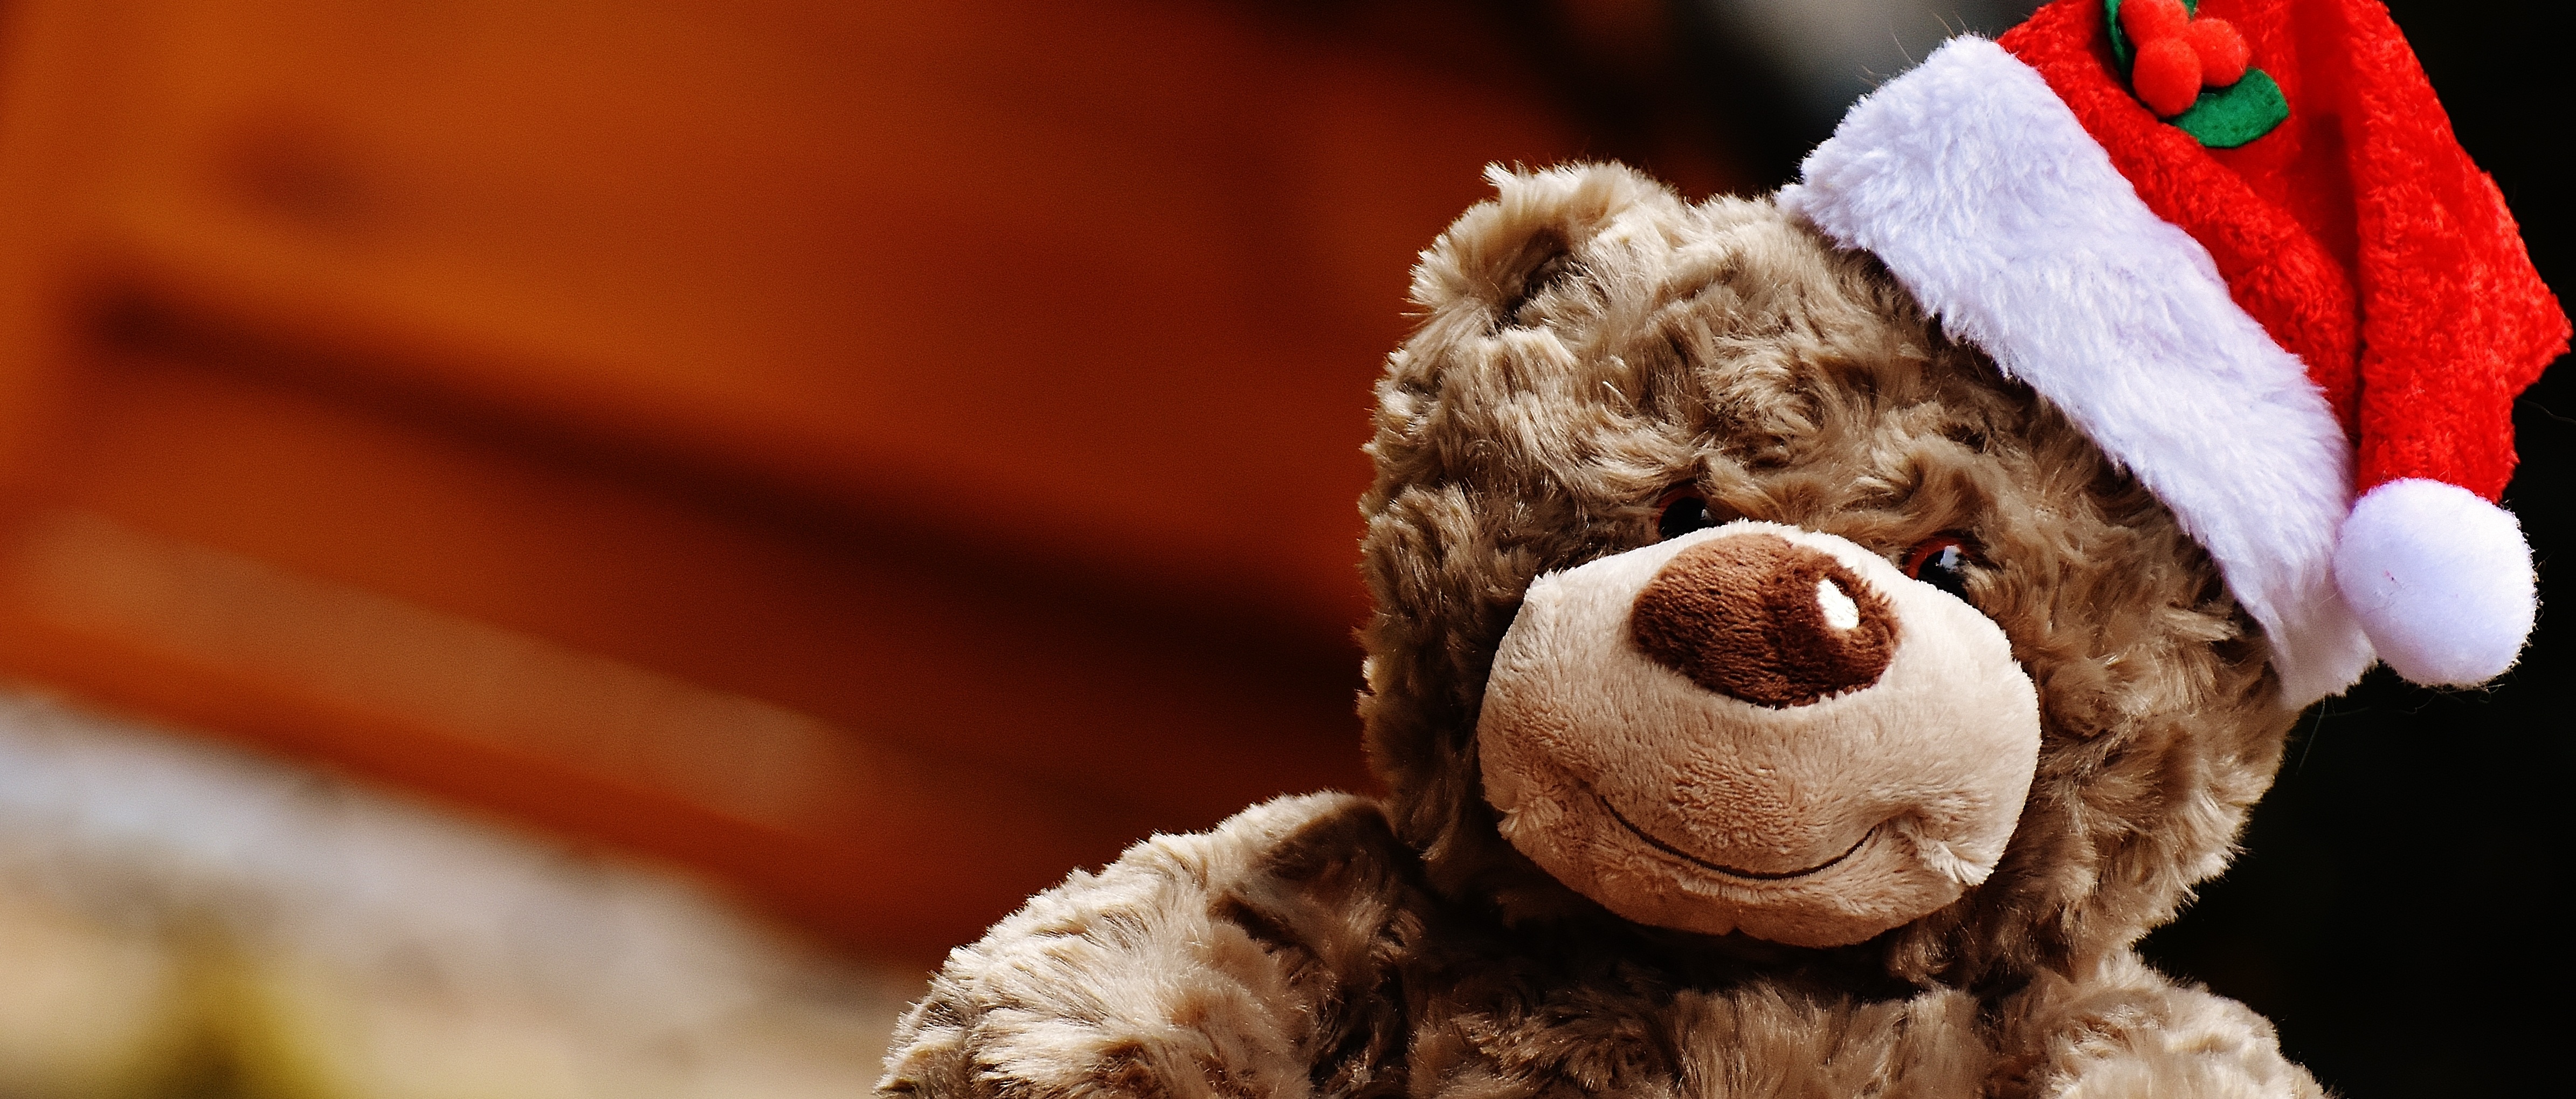
christmas, toy, material, teddy bear, close up, santa hat, textile, funny, teddy, soft toy, stuffed toy